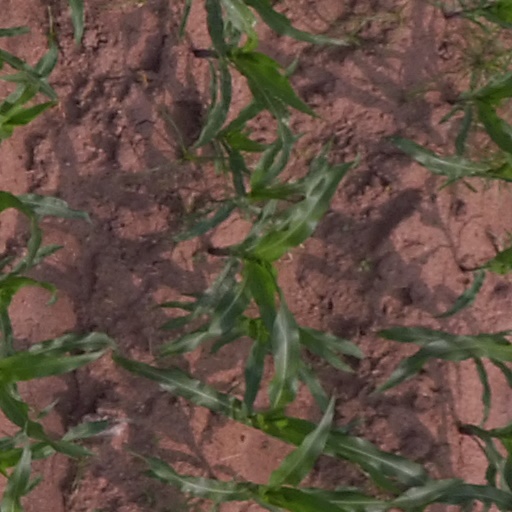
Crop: maize; corn